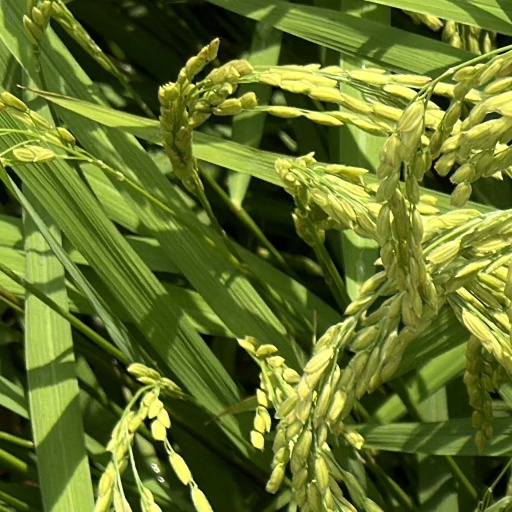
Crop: rice